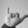
ASL letter: Y